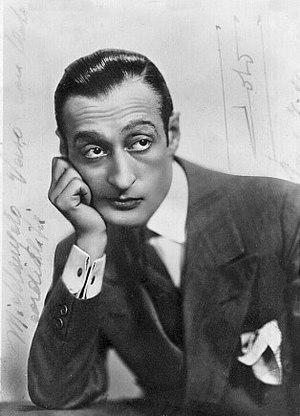
Antonio Griffo Focas Flavio Angelo Ducas Comneno Porfirogenito Gagliardi De Curtis di Bisanzio dit Totò, né Antonio Clemente à Naples le 15 février 1898 et mort le 15 avril 1967 à Rome, est un acteur comique italien. D'abord actif au théâtre, il devient après-guerre l'une des plus grandes vedettes du cinéma italien. Relativement méconnu dans les pays francophones, il demeure encore aujourd'hui très populaire en Italie.